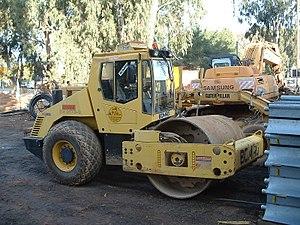
Un rouleau compresseur, appelé également compacteur, est un engin de compactage anciennement à traction animale, aujourd'hui motorisé, caractérisé par des roues cylindriques lisses ou à relief dit « pied de mouton », servant à tasser le sol support ou toute autre couche d'une voie carrossable.